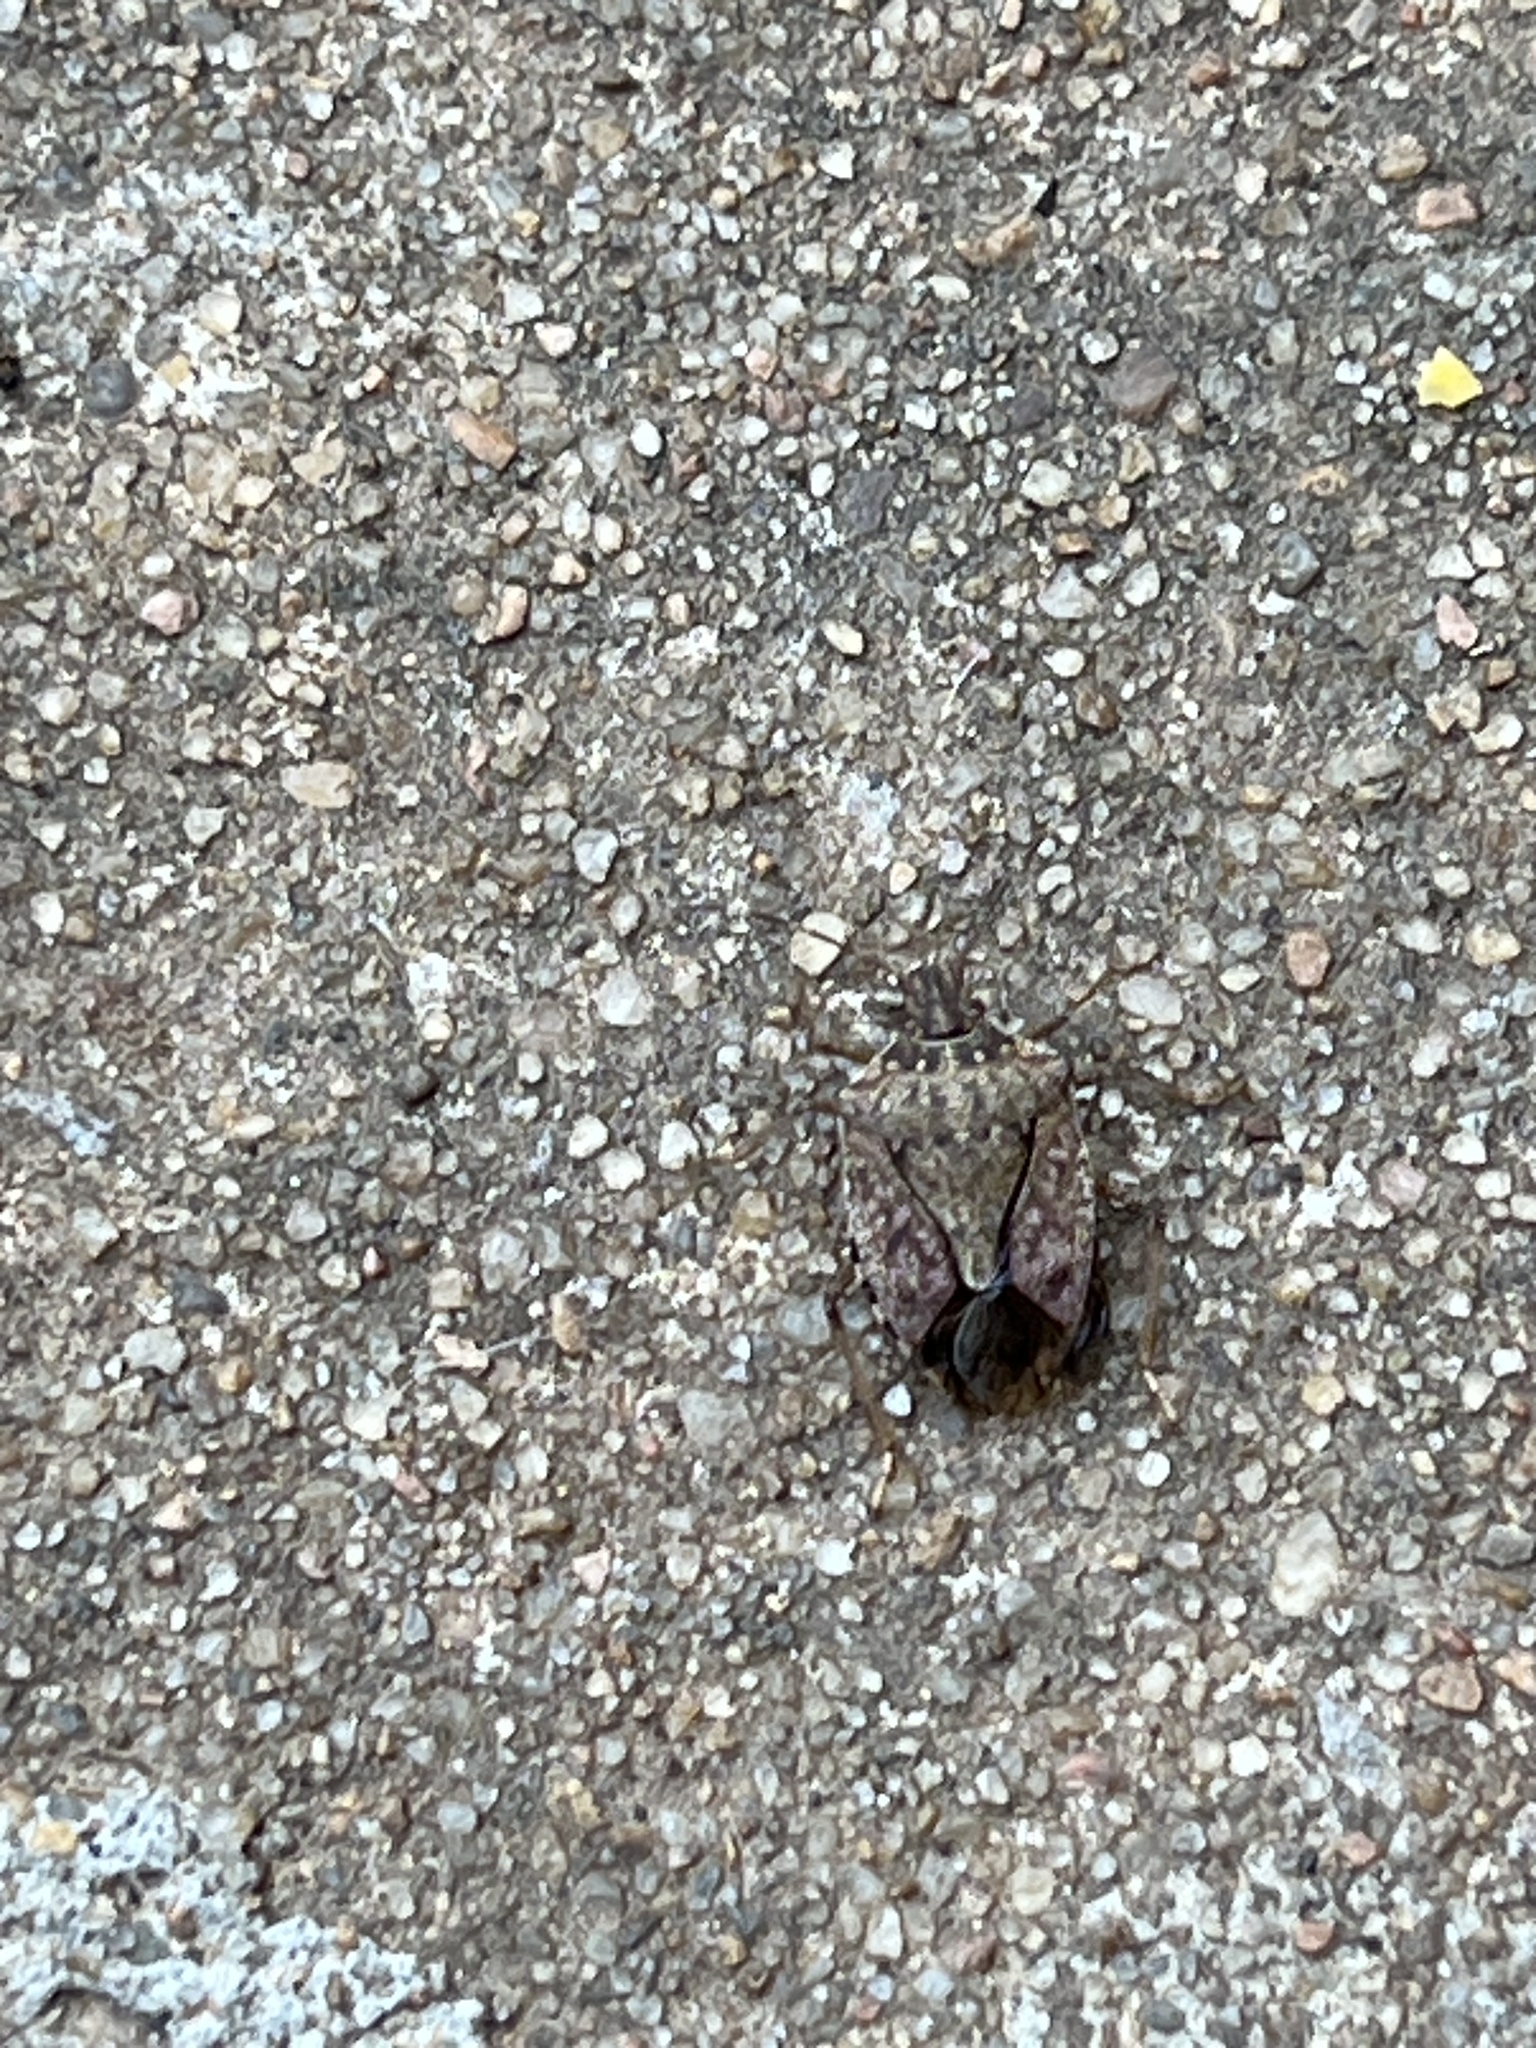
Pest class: stink_bug